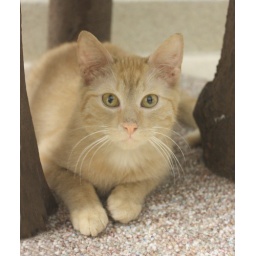
Marmelade is a 10 month old cat rescued from an animal control facility in Macoupin County, IL